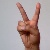
The image shows a hand gesture representing the letter 'V' in Indian Sign Language.